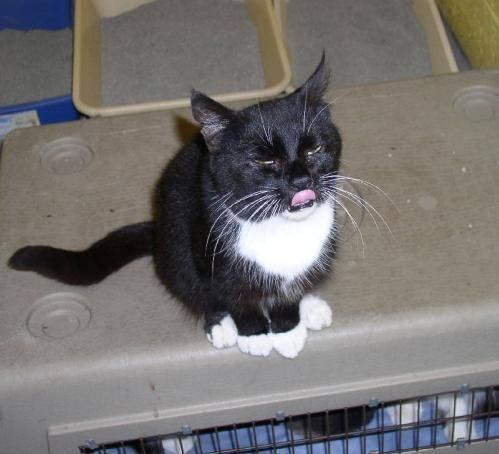
cat